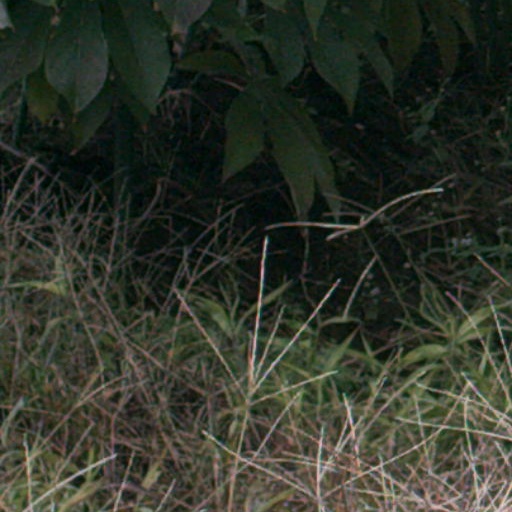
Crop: cassava